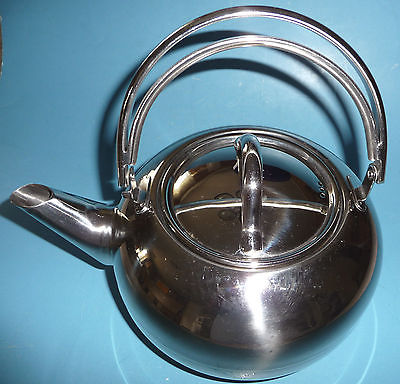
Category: kettle